Amstelland

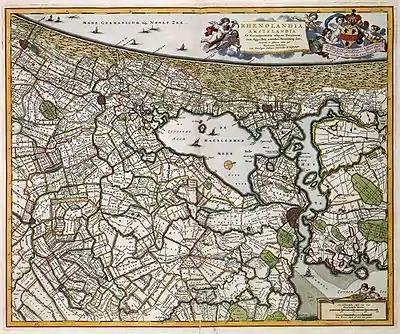
1681 map of "Rhenolandia, Amstelandia". Amstelland is roughly the area on the lower centre part of the map.

Amstelland's history is inextricably linked with the Amstel river and the growth of Amsterdam. Its history is essentially the history of Amstelveen, Aalsmeer, Ouderkerk aan de Amstel and the other towns. The river was important in medieval times as a waterway leading to the south and to Utrecht. The oldest settlement in the area was Ouderkerk aan de Amstel, which dated from the 11th century (and thus is older than Amsterdam). Amsterdam at this time was a small fishing village at the mouth of the Amstel. A part of Utrecht, this area was part of the seigniory (heerlijkheid) of the Van Aemstel family.